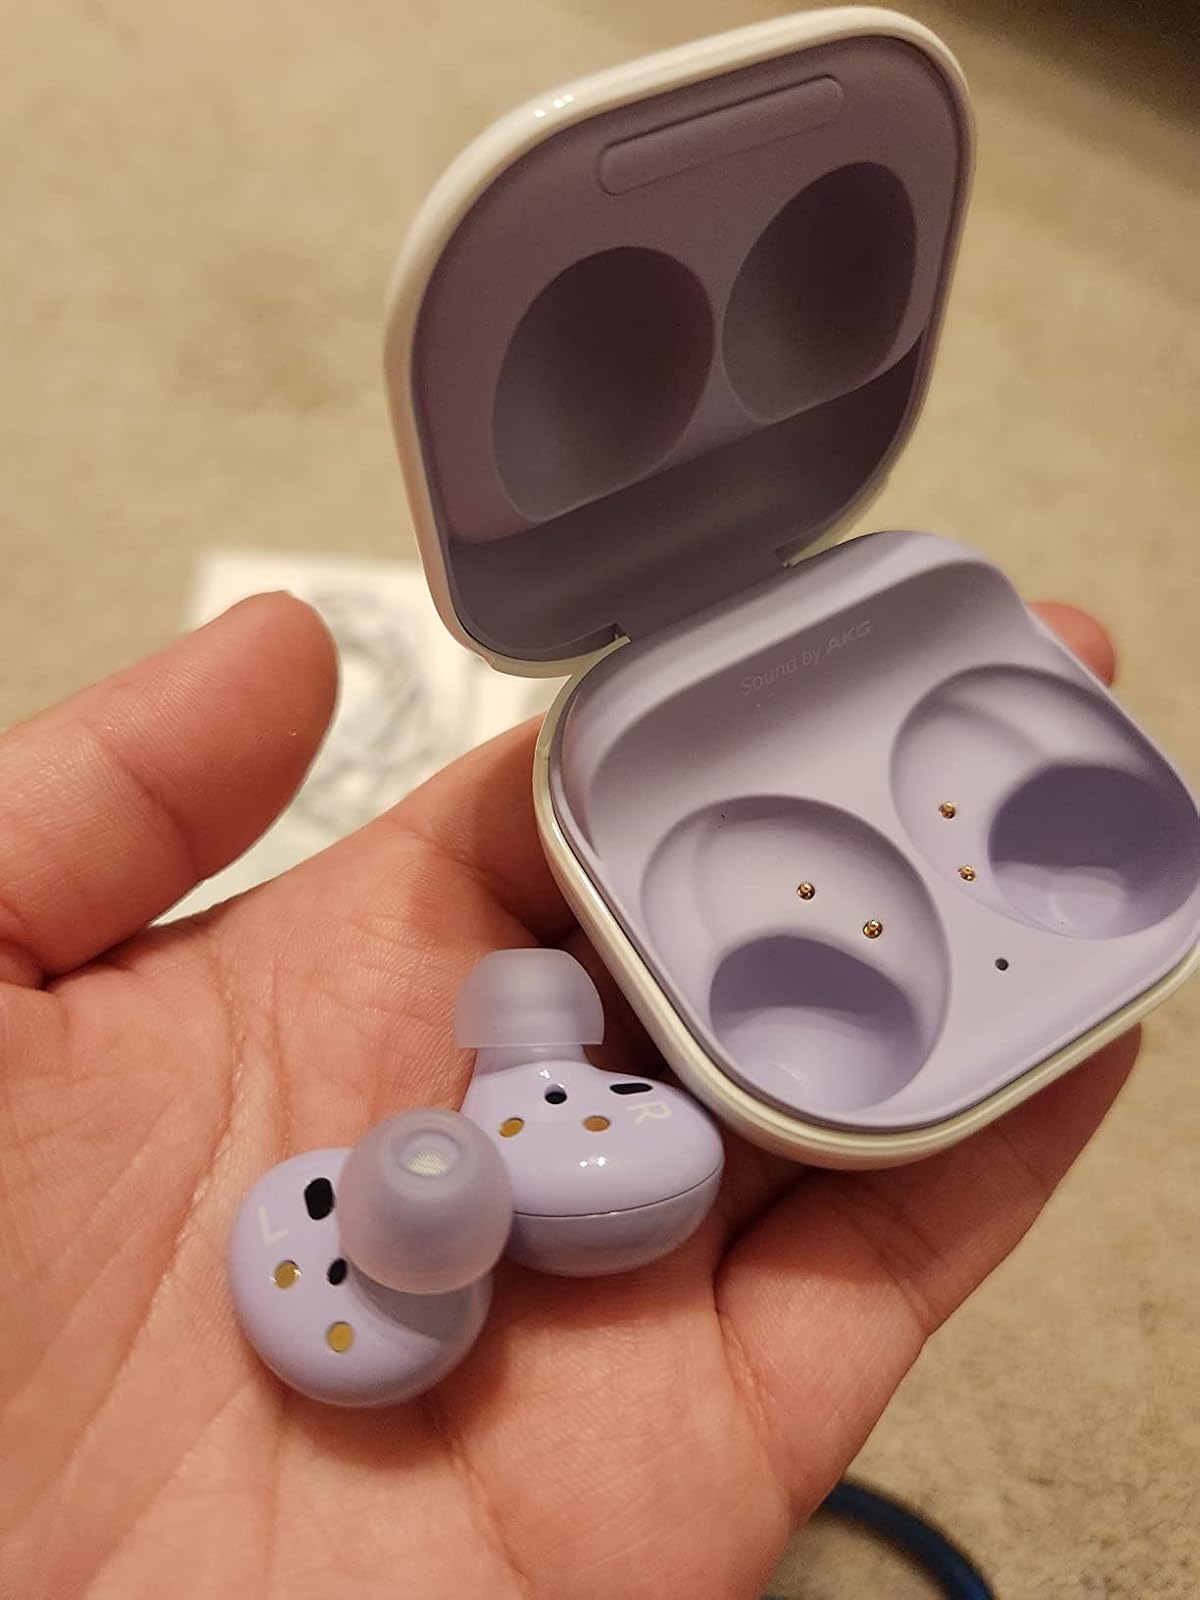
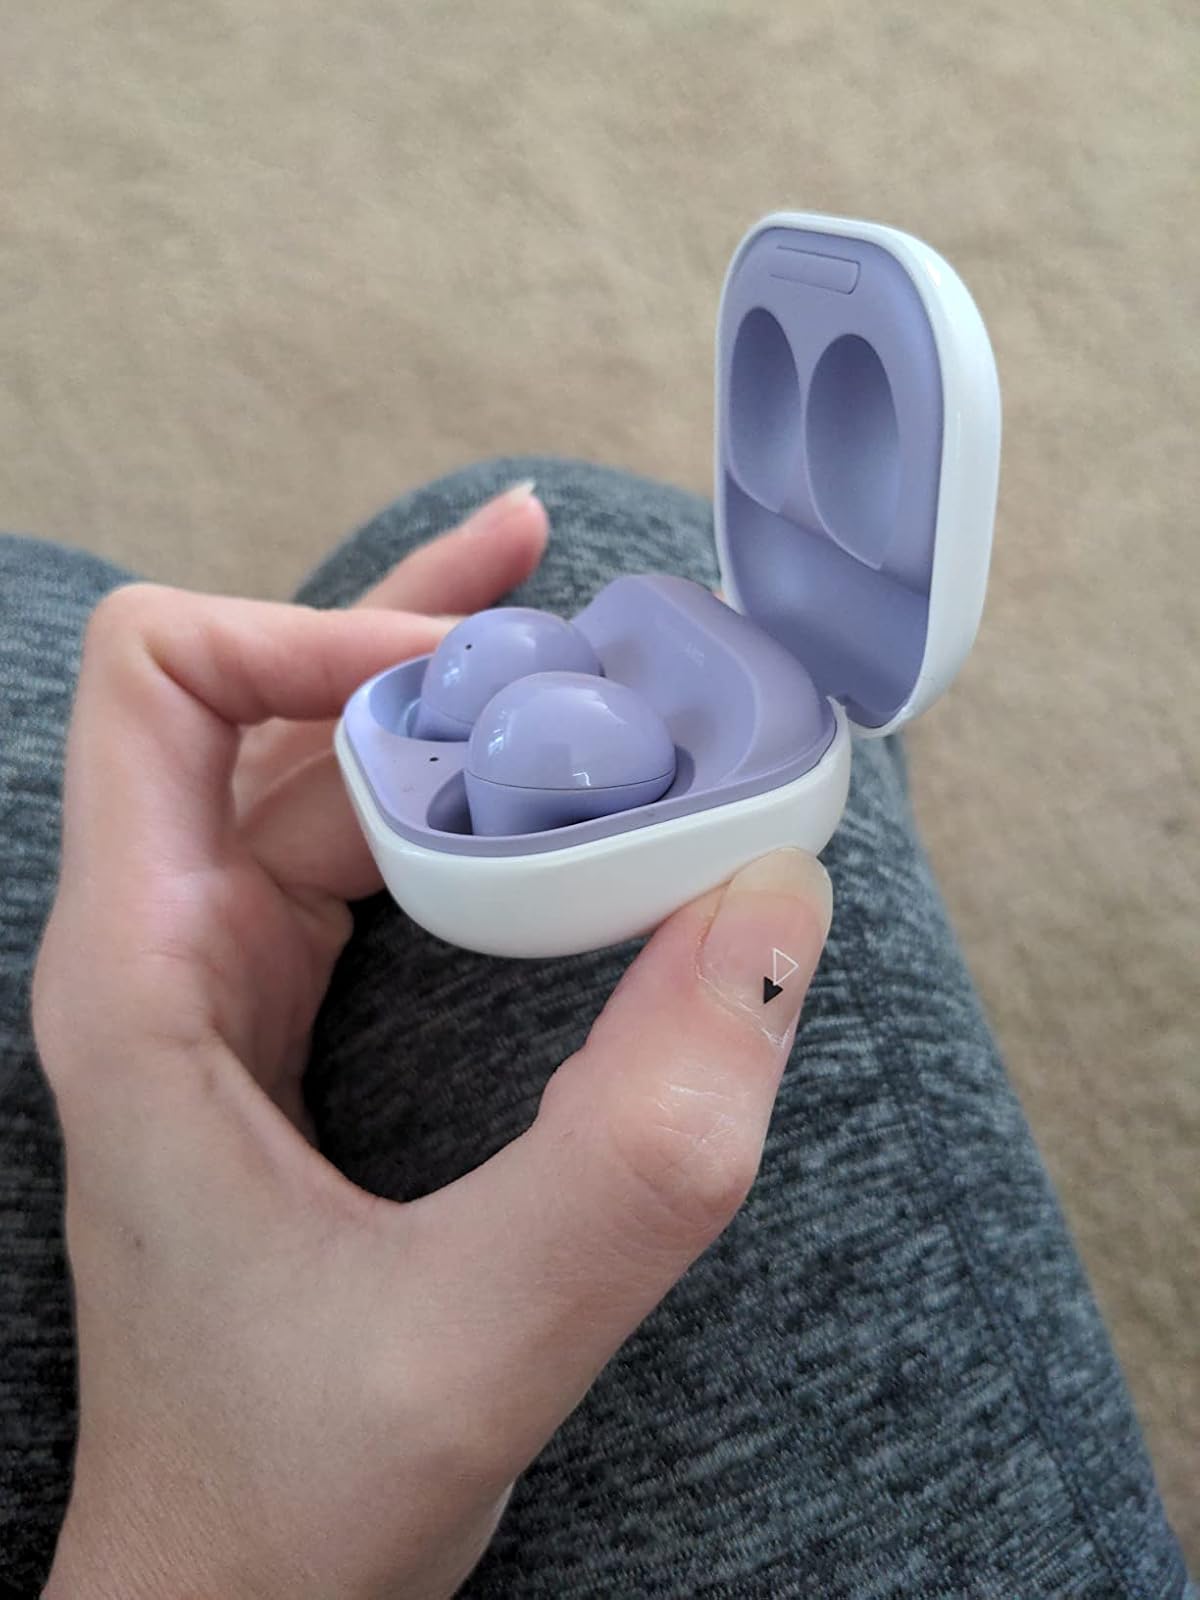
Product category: earbuds
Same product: yes